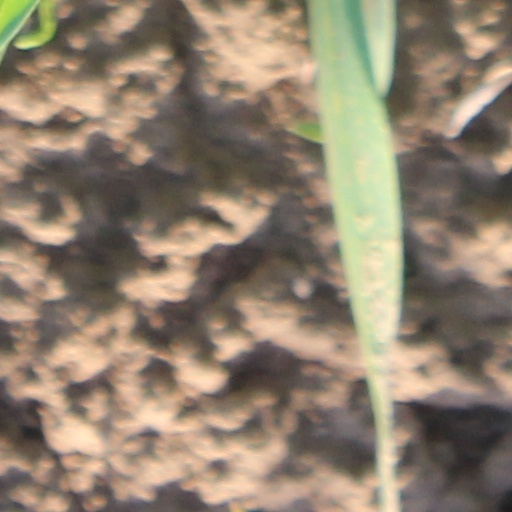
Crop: wheat